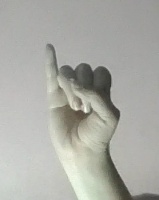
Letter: meem